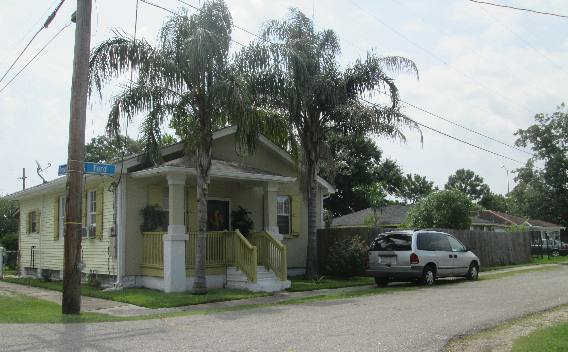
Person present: No